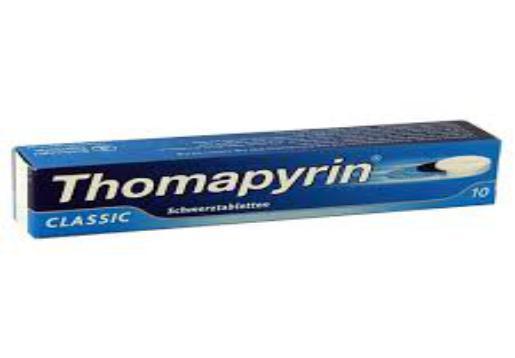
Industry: Medical